Ushcaloy

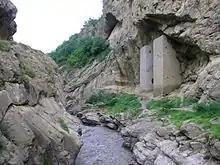
Towers in Ushcaloy, Chechnya

The village is located on both banks of the Argun River, at the confluence of the left tributary Dzumserk (Дзумсэрк), 5 km north-east of the regional center Itum-Kali.